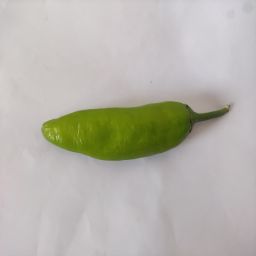
Crop: New Mexico Green Chile
Quality: Unripe